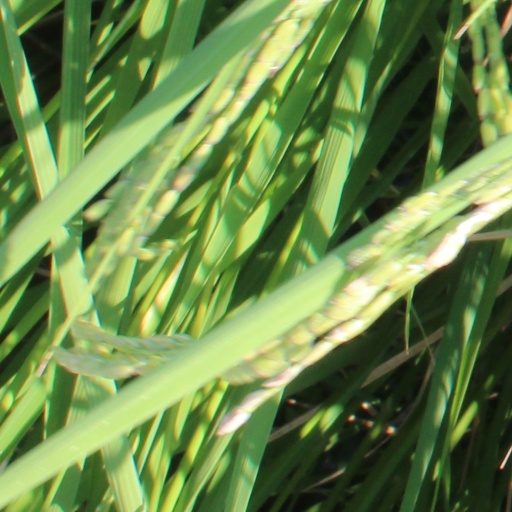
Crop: rice